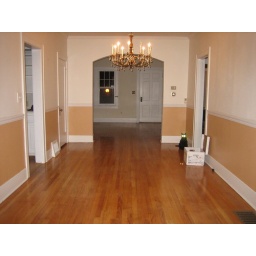
View of the dining room while standing at the edge of the living room - the front room and front door are in the background.